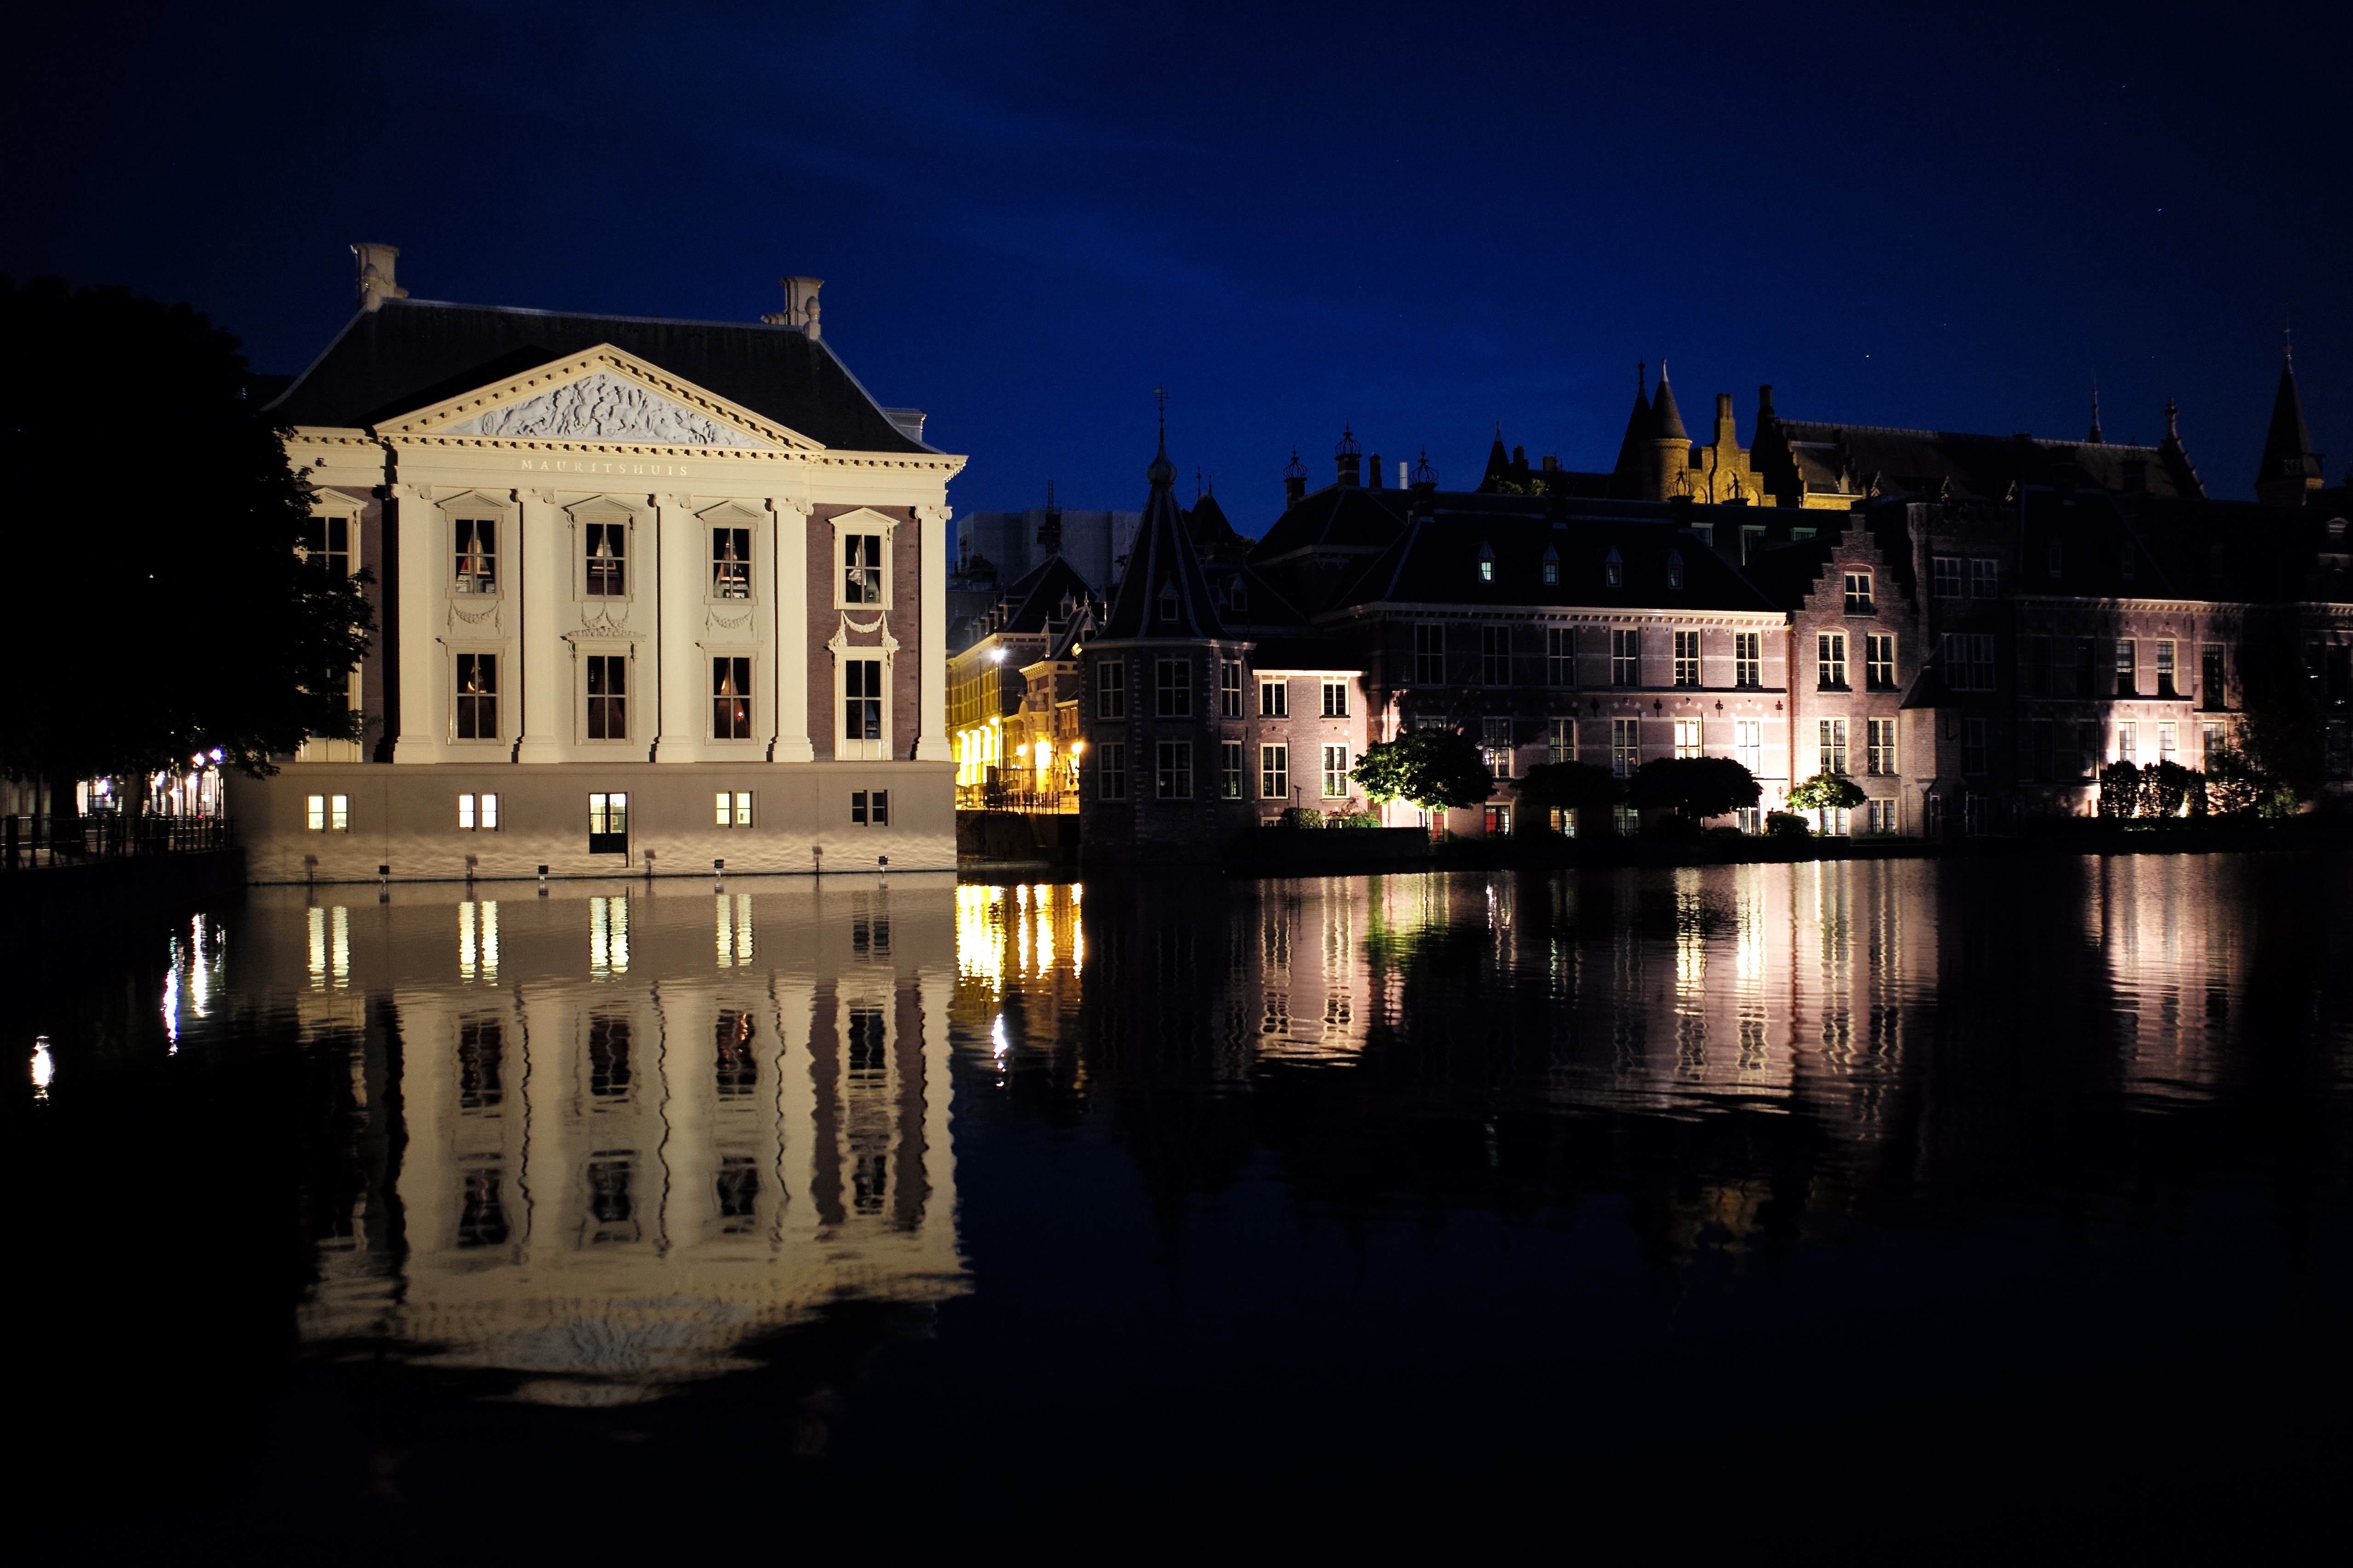
landscape, light, night, house, chateau, cityscape, summer, travel, dusk, clear, europe, evening, reflection, museum, landmark, darkness, waterway, holland, nederland, hague, haag, binnenhof, netherlands, m, 28mm, bluehour, longexposure, f2, leica, 240, summicron, typ, asph, mauritshuis, hofvijver